Answer in natural language. Consider the 3D positions of the objects in the scene and not just the 2D positions in the image. Is the centerpoint of  Doorway at a higher height than black metal chair? Choose between the following options: no or yes
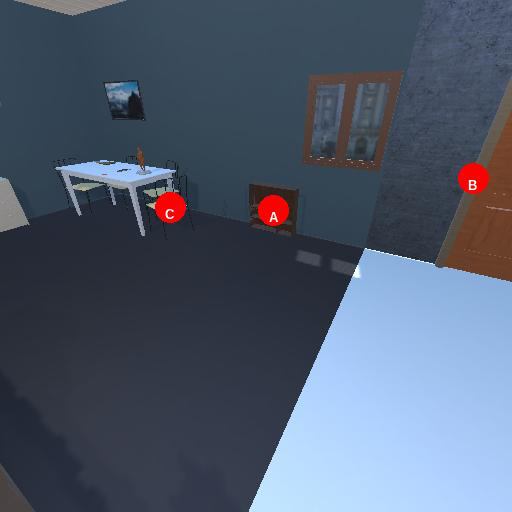
<answer>no</answer>